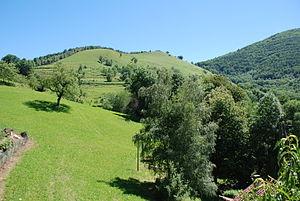
Paysage agricole et forestier depuis le Cap d'Erp, à Erp, Ariège
Erp est une commune française, située dans le département de l'Ariège en région Occitanie, au cœur du Couserans et à proximité de la ville de Saint-Girons. Le village est connu en particulier pour ses parcours de randonnées, et son belvédère du col d'Ayens.